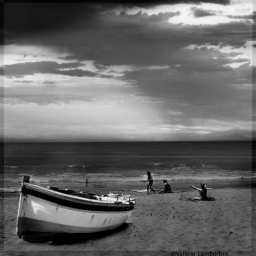
At the beach after a bath of sun i woke up with all my eyes burned by the sky.